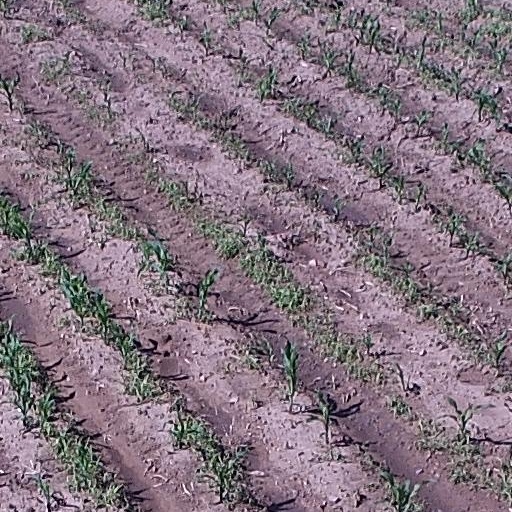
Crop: maize; corn